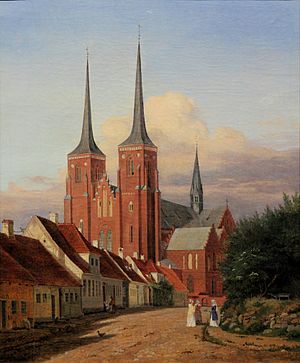
Jørgen Roed
Jørgen Roed, Roskilde Domkirke, 1833-1838, ARoS Aarhus Kunstmuseum.
Roskilde Domkirke maleri af Jørgen Roed
Jørgen Pedersen Roed var en dansk portræt- og genremaler.